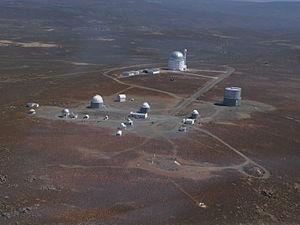
L'Observatoire astronomique sud-africain est un observatoire astronomique professionnel sud-africain. Il est situé dans la province du Cap-du-Nord, environ 300 km au nord de la ville du Cap, où se situent les quartiers généraux de l'observatoire. L'observatoire est exploité par la Fondation nationale pour la recherche d'Afrique du Sud. Il comporte plusieurs télescopes de petite taille principalement utilisés en photométrie, un télescope de 1,9 mètre de diamètre, et le nouveau télescope de 11 m, copie améliorée du télescope Hobby-Eberly, appelé le Grand télescope d'Afrique australe.